St Dogmaels

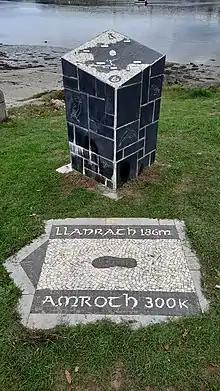
The plaque at the northern end of the Pembrokeshire Coast Path

St Dogmaels Abbey is 12th-century Tironesian and was one of the richer monastic institutions in Wales. Adjacent to the abbey ruins is the parish church (Church in Wales) of St Thomas, which appears successively to have occupied at least three sites close to or within the abbey buildings. The present building is a respectable minor Victorian edifice and contains the Ogam Sagranus stone.